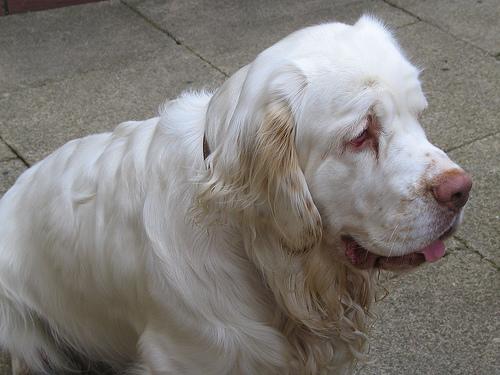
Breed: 235-n000097-clumber